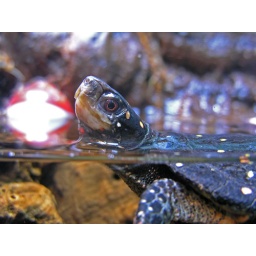
turtle in the reptile house - philadelphia zoo, pa